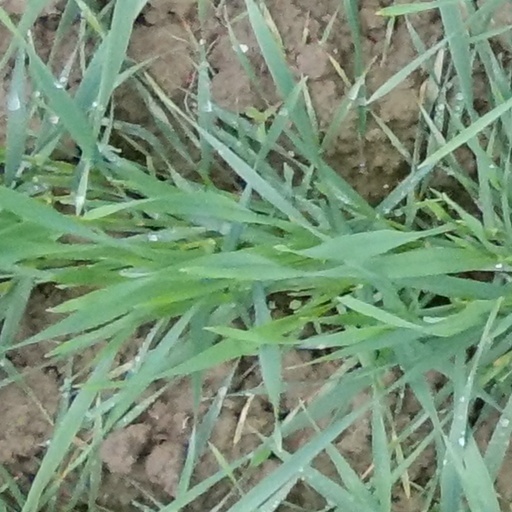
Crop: wheat